1937 Auckland Rugby League season

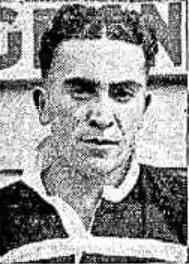
Rangi Chase debuted for Manukau at second five eighth.

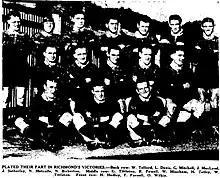
Richmond on July 3.

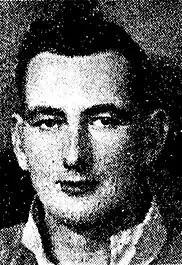
John Anderson (Marist's outstanding second rower)

Bert Cooke played and was said to be “superlative” however he was late tackled and was limping at the end of the game. This was to be his last ever rugby league appearance. He began coaching the North Shore rugby senior side for the remainder of the year. George Mitchell in his debut season was outstanding in the Richmond forwards scoring two tries. Manukau trailed North Shore 12-4 at halftime but finished much stronger scoring 15 unanswered points in the second half. Jack Brodrick who was usually a loose forward played on the wing for Manukau and the team erred by trying to take play his way too often. Angus Gault lost a try when he crossed but was pushed over the dead-ball line. Peter Mahima their halfback combined well with Walter Brimble and Jack Hemi in the five eighths positions. Thomas (Tom) Tawhanga Rickit debuted for Manukau in the forwards. He was accidentally killed in Syria on May 13, 1942 during World War 2. Roy Nurse played well on the wing for Ponsonby in his debut season. He would go on to represent New Zealand after World War 2. Arthur Kay scored three tries for Ponsonby playing at centre but was otherwise said to have played poorly, with "faulty" handling and passing to his supports much too early before drawing in the defenders. Cyril Wiberg played a "fine" game at fullback for City and was their best back. Leslie Wehner debuted for City and scored a try. He had transferred from Christchurch where he had played for the Addington club and was a South Island representative. Gordon Midgley who had recently made his senior debut for Marist scored two tries on the wing and showed a lot of pace. Midgley was one of the top junior runners in Auckland in the early to mid 1930s in events ranging from 100 yards to 880 yards regularly finishing in the top few positions in Auckland races.